Bathurst, New South Wales

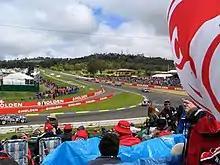
The Bathurst 1000

An Australian Army camp was established at Bathurst in early 1940, intended for the Second Australian Imperial Force's 1st Armoured Division; however, it was later converted to an infantry training centre due to the unsuitability of the closely settled area to armoured training. Following World War II, the camp was converted to a migrant reception and training centre, with the first group of migrants arriving in 1948. At times the centre had up to residents at one time, taking in a total of around 100,000 migrants before its closure in 1952, when Villawood Migrant Centre was opened. Officially Bathurst Migrant Reception and Training Centre, it was usually referred to as Bathurst Migrant Camp.